Rāhui

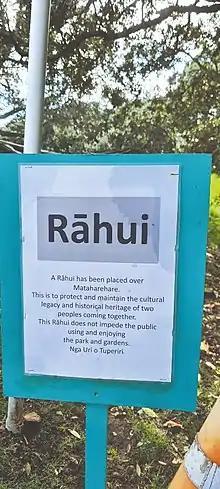
Rāhui notice at Dove Myer Robinson Park, March 2021.

A sign or physical symbol may be displayed to show that a rāhui has been imposed. Sometimes a carved or decorated wooden stick or post may be placed in the ground. Natural features of the landscape can indicate the boundaries of the area that is under restriction. Additionally, people will be informed about the placing of the rāhui.